Pea milk

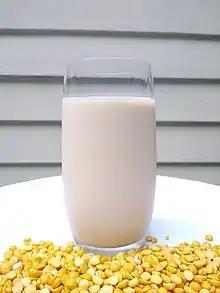

Pea milk (also known as pea protein beverage) is a type of plant milk. It is made using pea protein extracted from yellow peas, usually in combination with water, sunflower oil, micronutrients added for food fortification, thickeners, and phosphates. Commercial pea milk typically comes in sweetened, unsweetened, vanilla and chocolate flavors. It is marketed as a more environmentally-friendly alternative to almond milk and a non-GMO alternative to soy milk. It is a suitable product for people with soy allergies.